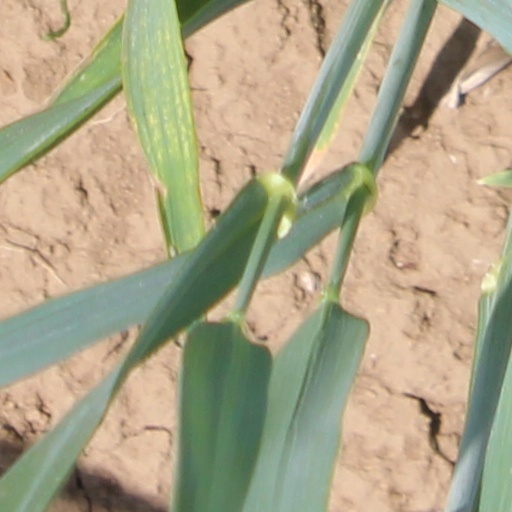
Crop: wheat